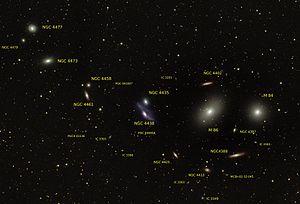
La chaîne de Markarian avec le nom des galaxies. Basé sur l'image publiée précédemment par Packbj (Travail personnel) [CC-BY-SA-3.0 (https://creativecommons.org/licenses/by-sa/3.0)], via Wikimedia Commons https://upload.wikimedia.org/wikipedia/commons/3/3c/Markarian%27sChain-4-13.jpg
NGC 4438 est une galaxie lenticulaire située dans la constellation de la Vierge à environ 38 millions d'années-lumière de la Voie lactée. C'est une des deux Galaxies des Yeux. Elle a été découverte par l'astronome germano-britannique William Herschel en 1784.
NGC 4435 est une galaxie lenticulaire située dans la constellation de la Vierge à environ 36 millions d'années-lumière de la Voie lactée. Elle a été découverte par l'astronome germano-britannique William Herschel en 1784.
M84 est galaxie elliptique située dans la constellation de la Vierge à environ 46 millions d'années-lumière de la Voie lactée. Elle a été découverte par l'astronome allemand Johann Gottfried Koehler en 1779. Charles Messier a observé la même galaxie le 18 mars 1781 et il l'a inscrite à son catalogue comme M84.
La chaîne de Markarian est un ensemble de galaxies appartenant à l'amas de la Vierge. Elle est nommée d'après Benjamin Markarian qui a découvert qu'elles étaient animées d'un mouvement commun. La chaîne comprend huit galaxies dont M84, M86, NGC 4477, NGC 4473, NGC 4461, NGC 4458, NGC 4438 et NGC 4435. D'autres galaxies sont visibles dans le champ visuel mais ne font pas partie de cette association.